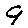
Label: 9